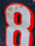
Number: 8